Sanwa Bank

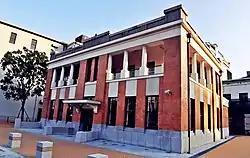
Former 34th Bank branch building in Kaohsiung, Taiwan, known locally as the former Sanhe Bank

The was a major Japanese bank headquartered in Osaka, which operated from 1933 to 2002. It resulted from the merger of three local banks, (est. 1877 as 13th National Bank), (est. 1878), and (est. 1879 as 148th National Bank).